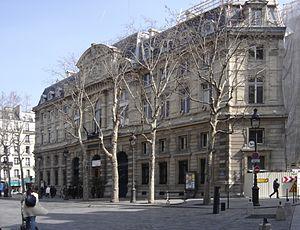
Antoine-Nicolas Louis Bailly est un architecte français né à Paris le 6 juin 1810 et mort à Paris le 1ᵉʳ janvier 1892.
Le 4ᵉ arrondissement de Paris se situe sur la rive droite de la Seine. Il est bordé à l'ouest par le 1ᵉʳ arrondissement, au nord par le 3ᵉ arrondissement, à l'est par les 11ᵉ et 12ᵉ arrondissements et au sud par la Seine et le 5ᵉ arrondissement. La partie orientale de l'île de la Cité ainsi que l'île Saint-Louis font elles aussi partie du 4ᵉ arrondissement. L'île Saint-Louis est le résultat de l'union au Moyen Âge de l'île Notre-Dame et de l'île aux Vaches.